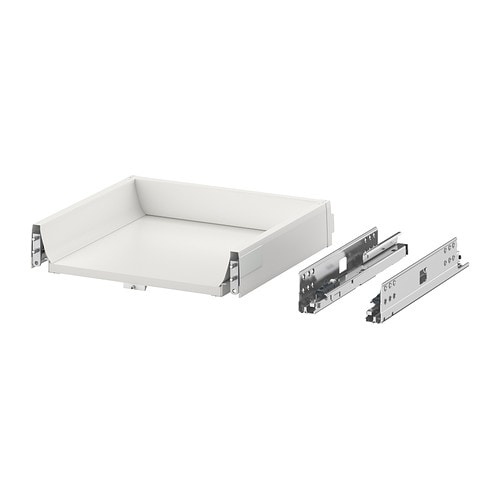
MAXIMERA /  drawer, low
drawer, low шүүгээ, бага drawer, low, 40x37 cm ART white 40x37 cm
Brand: IKEA
Category: Furniture > Cabinets & Storage > Closet Parts & Accessories > Closet Drawers